Ameena Begum

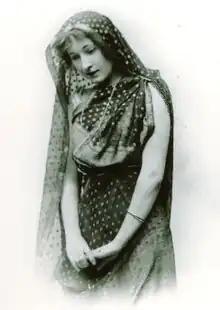
Pirani Ameena Begum

Pirani Ameena Begum (Hindustani: / ; born Ora Ray Baker; 8 May 1892 – 1 May 1949) was a writer and poet who was the wife of Sufi Master Inayat Khan and the mother of their four children: World War II SOE agent Noor-un-Nisa (1914–1944), Vilayat (1916–2004), Hidayat (1917–2016) and Khair-un-Nisa (Claire) (1919–2011).